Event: Nepal Earthquake
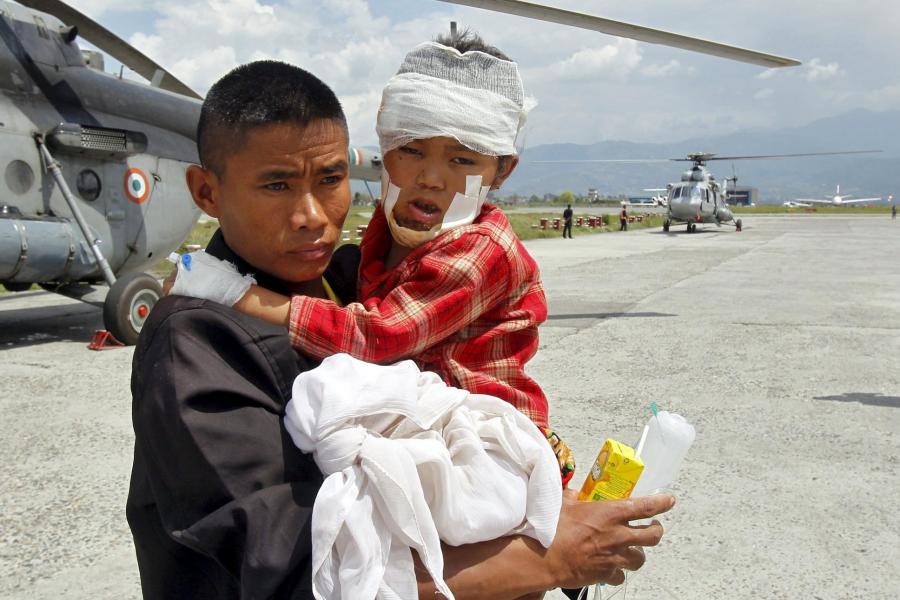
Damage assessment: no_damage